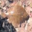
Label: flatfish